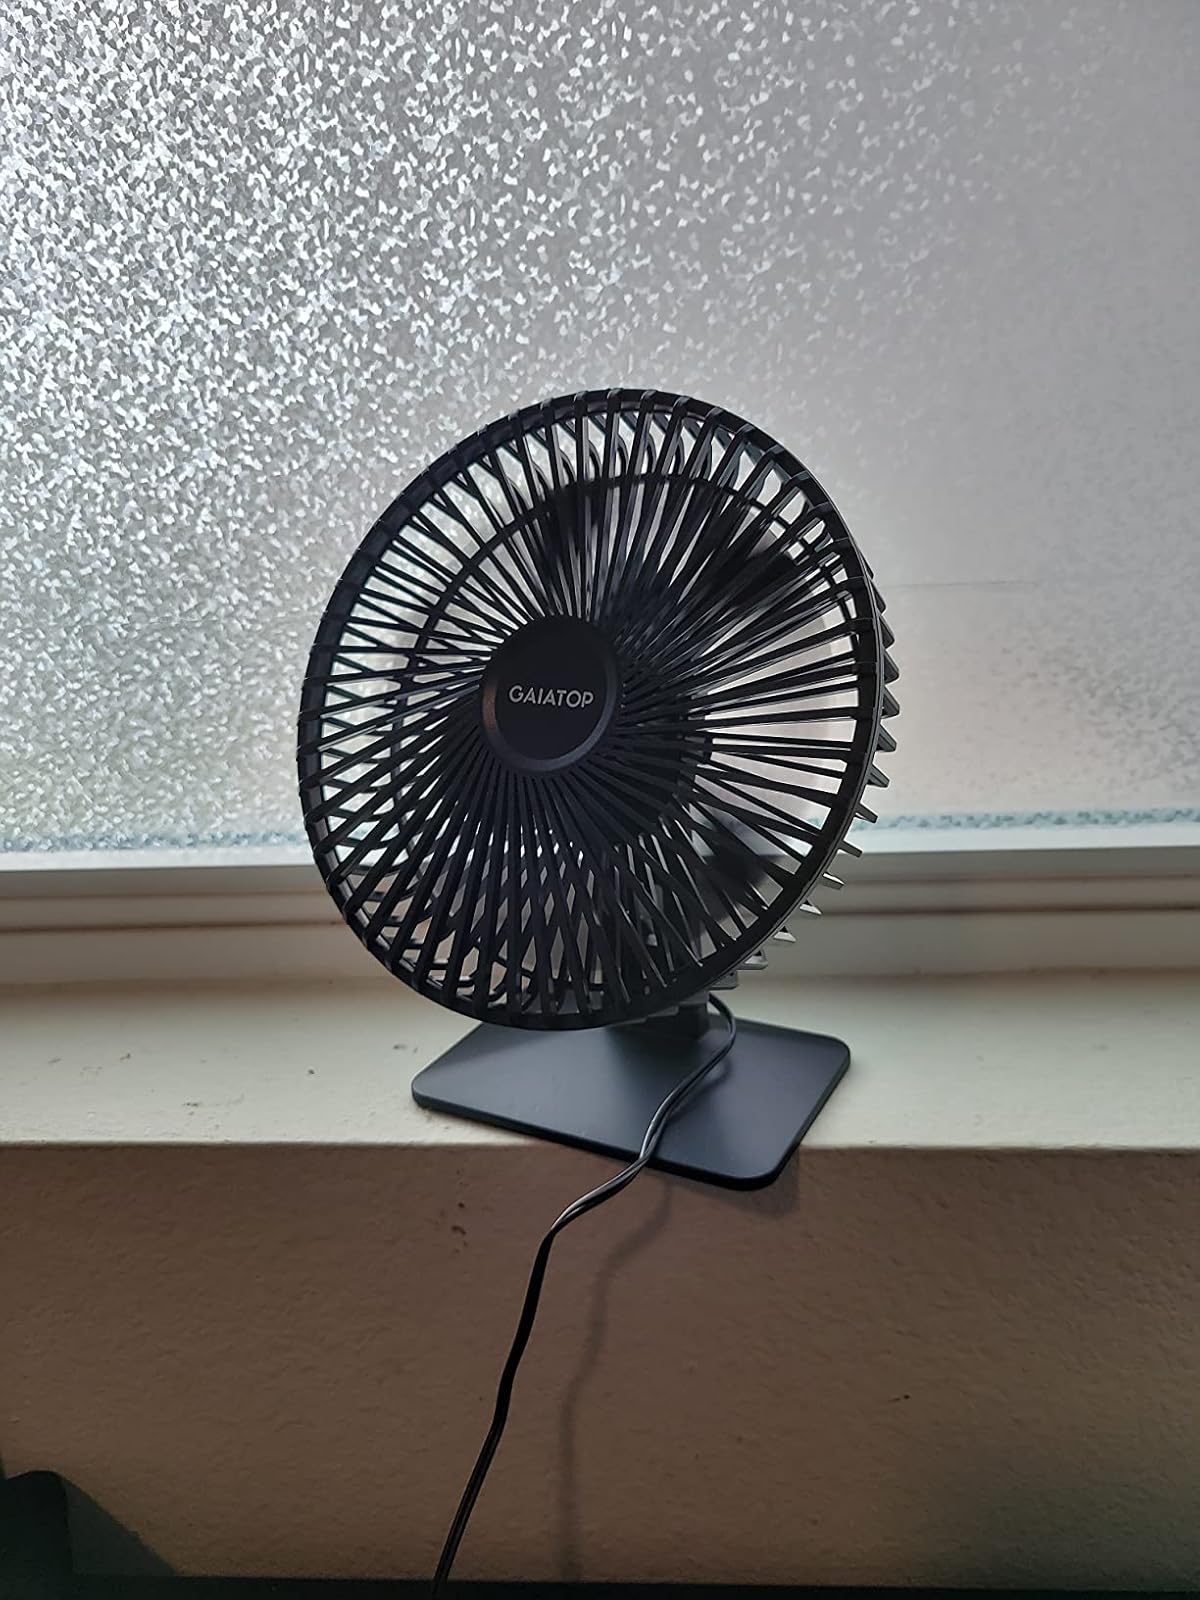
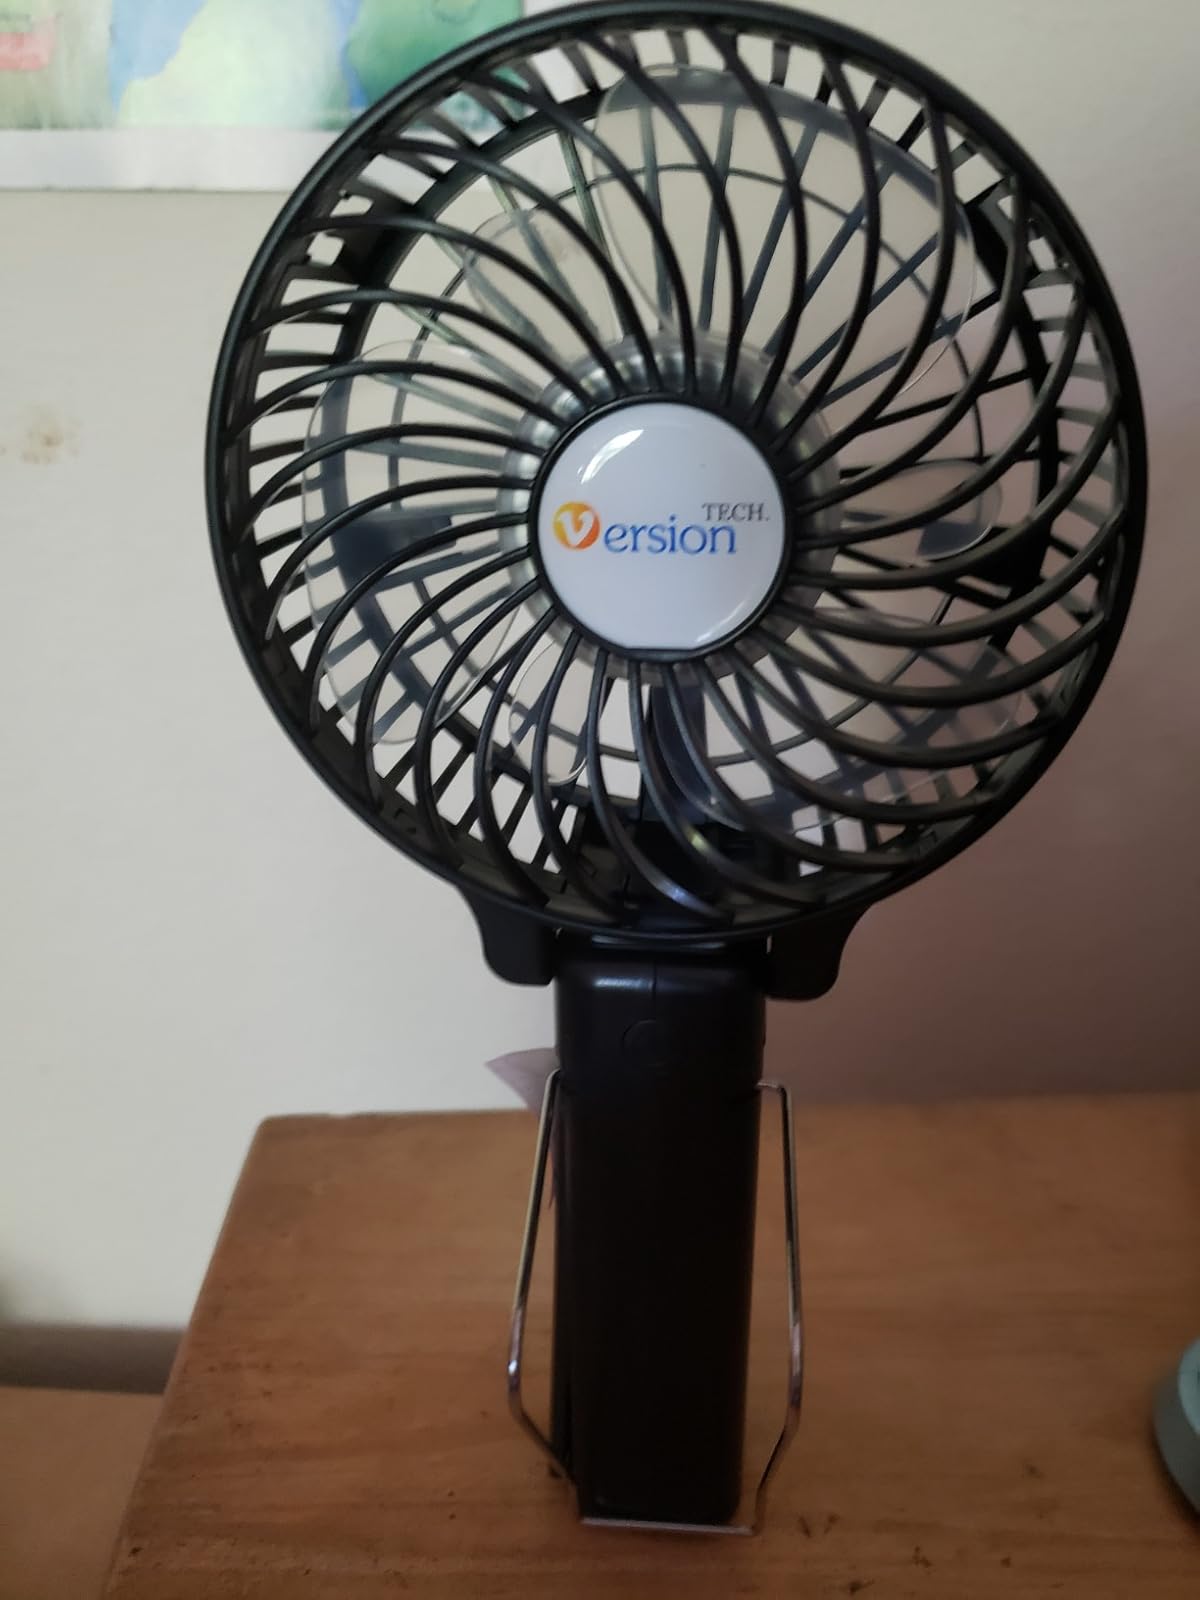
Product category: fan
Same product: no